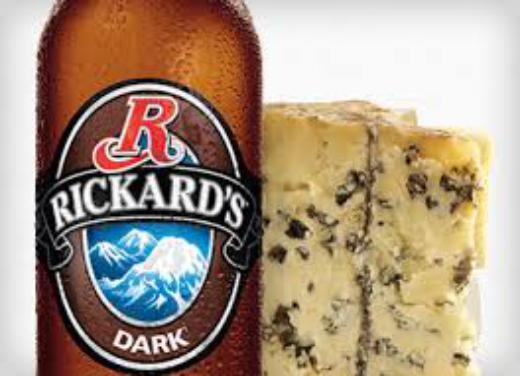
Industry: Food